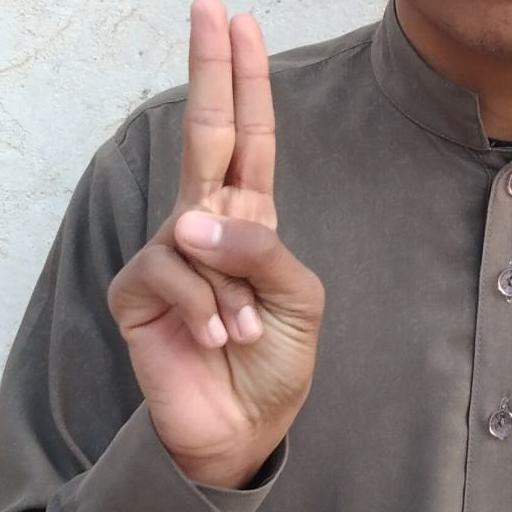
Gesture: two_up